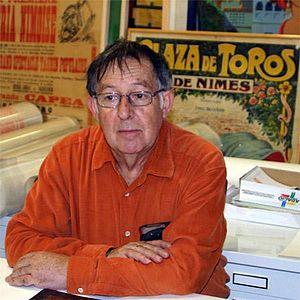
Claude Viallat devant les objets de sa collection déposée au musée des cultures taurines de Nîmes.
Claude Viallat, né le 18 mai 1936 à Nîmes, est un peintre contemporain français.